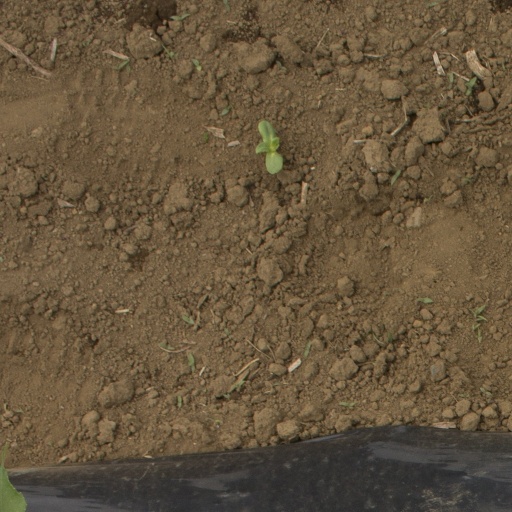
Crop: Jerusalem artichoke